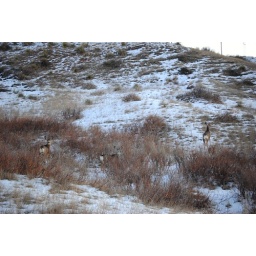
Future road kills on the move on a hill in Wasta, SD. They are cute though.